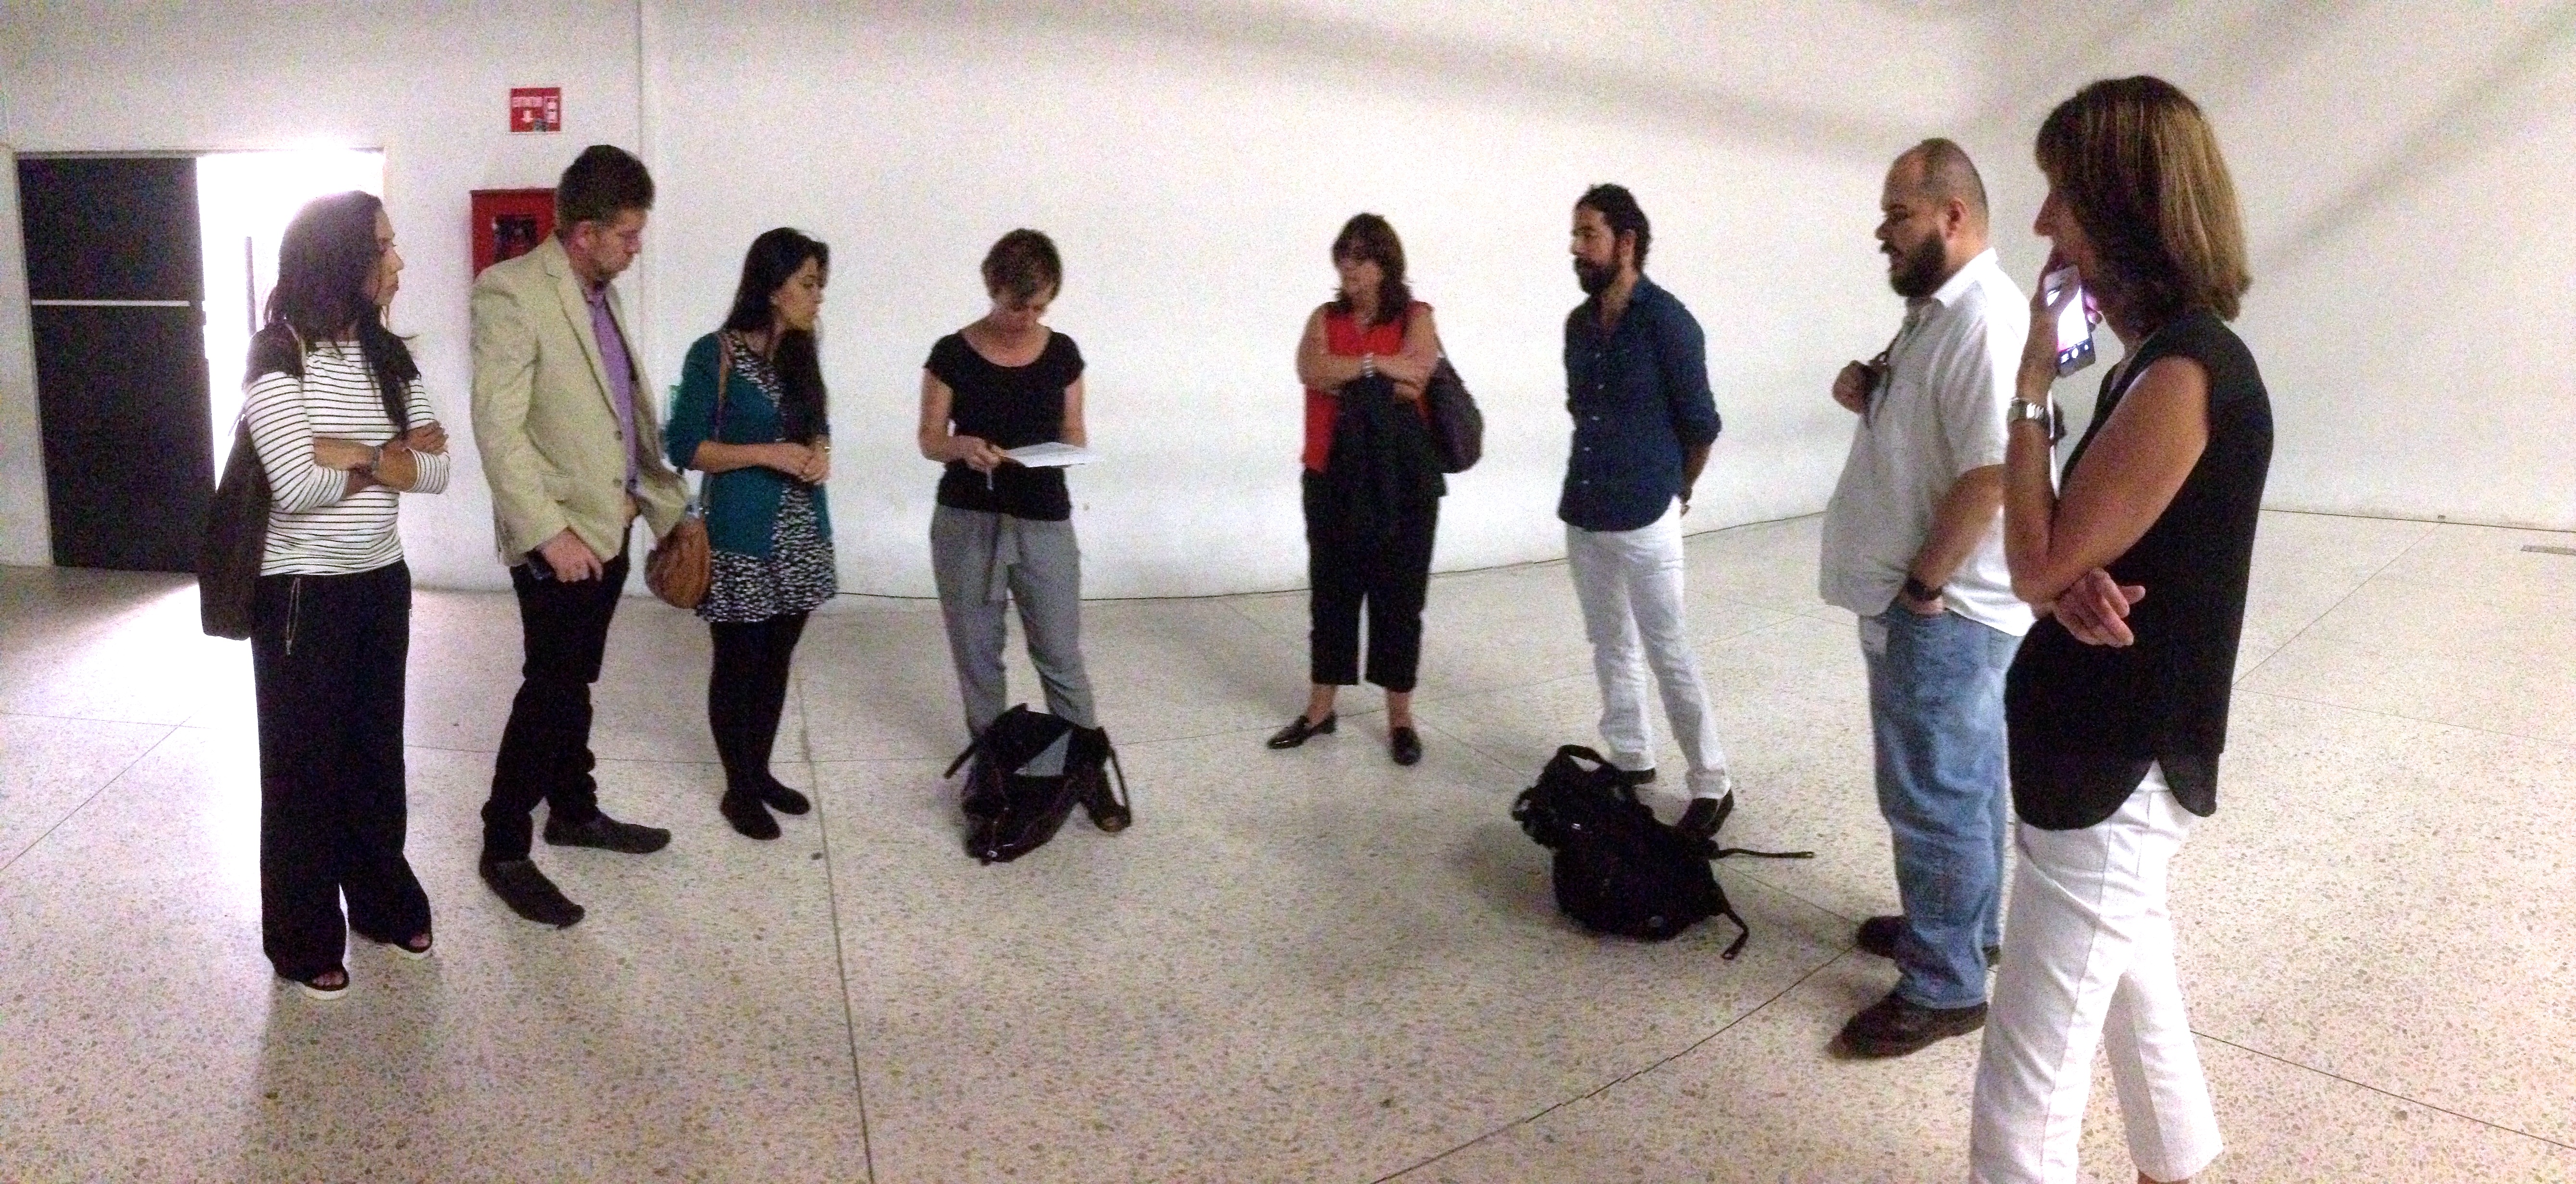
art exhibition